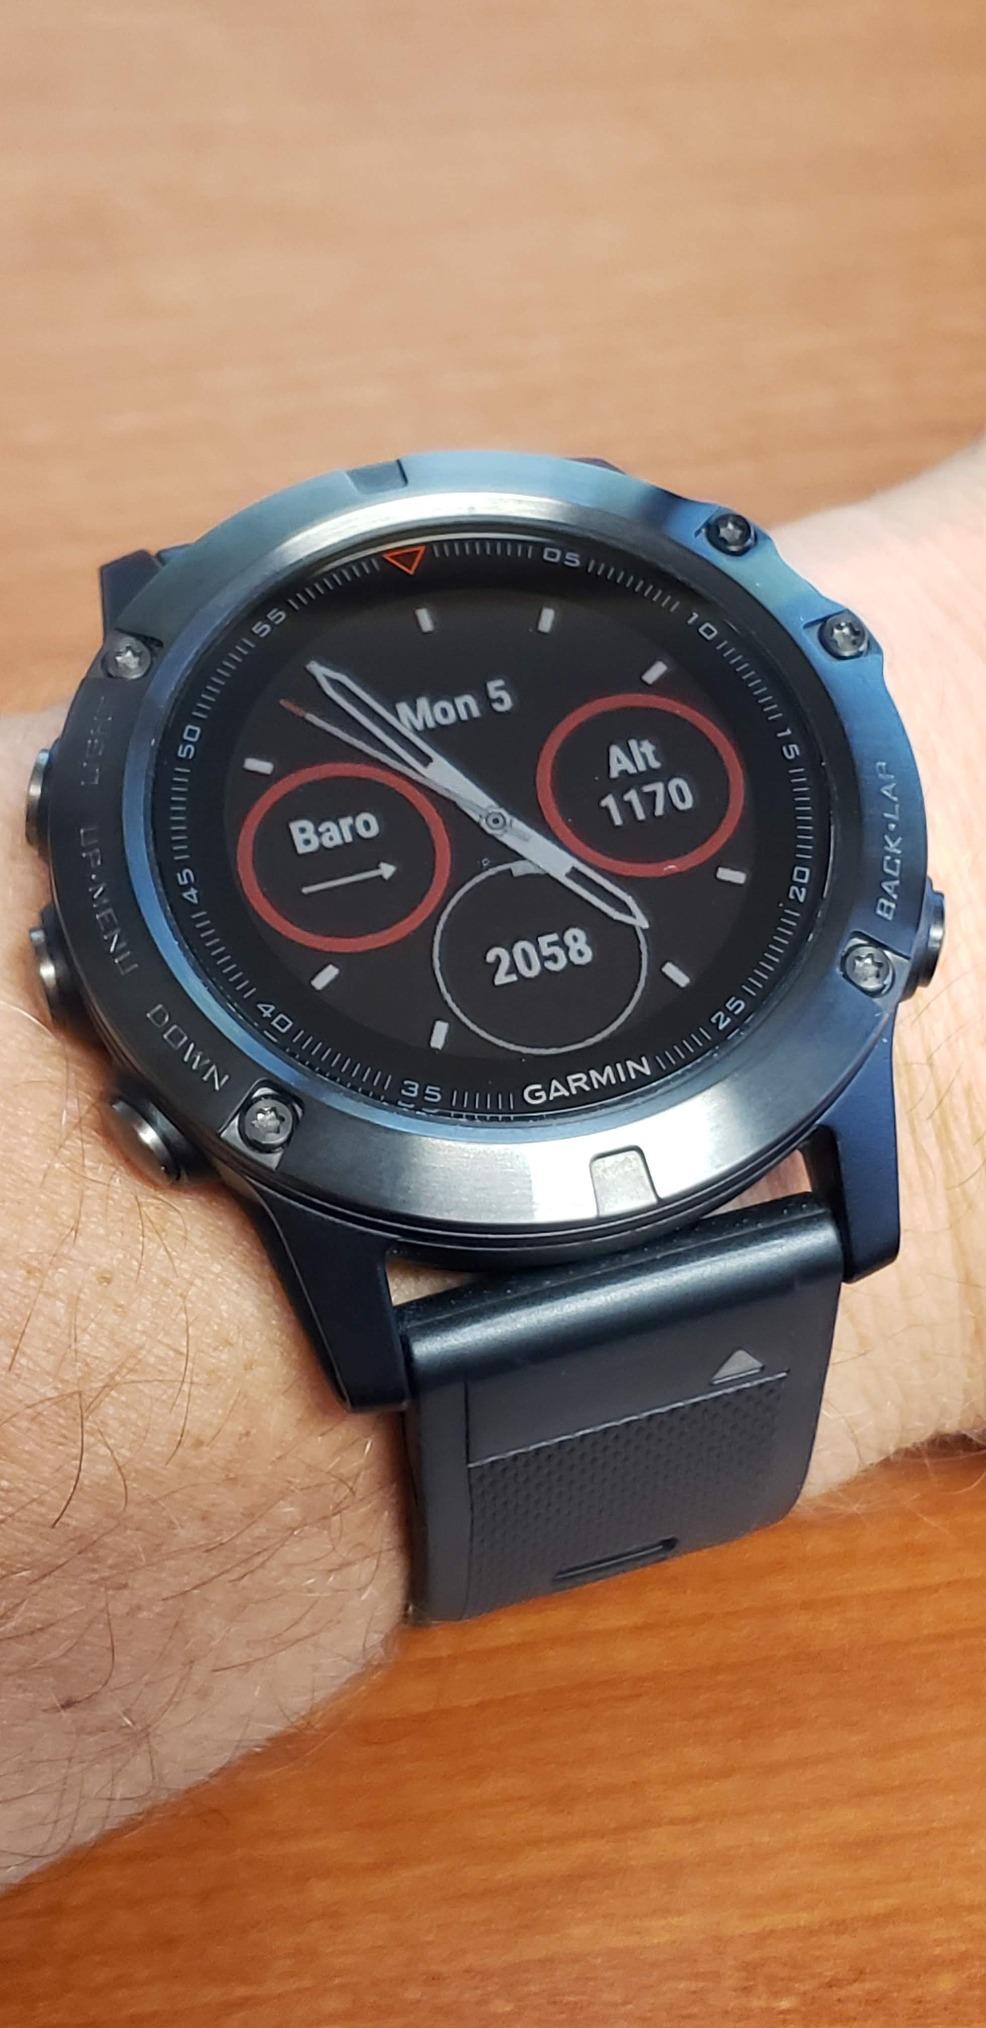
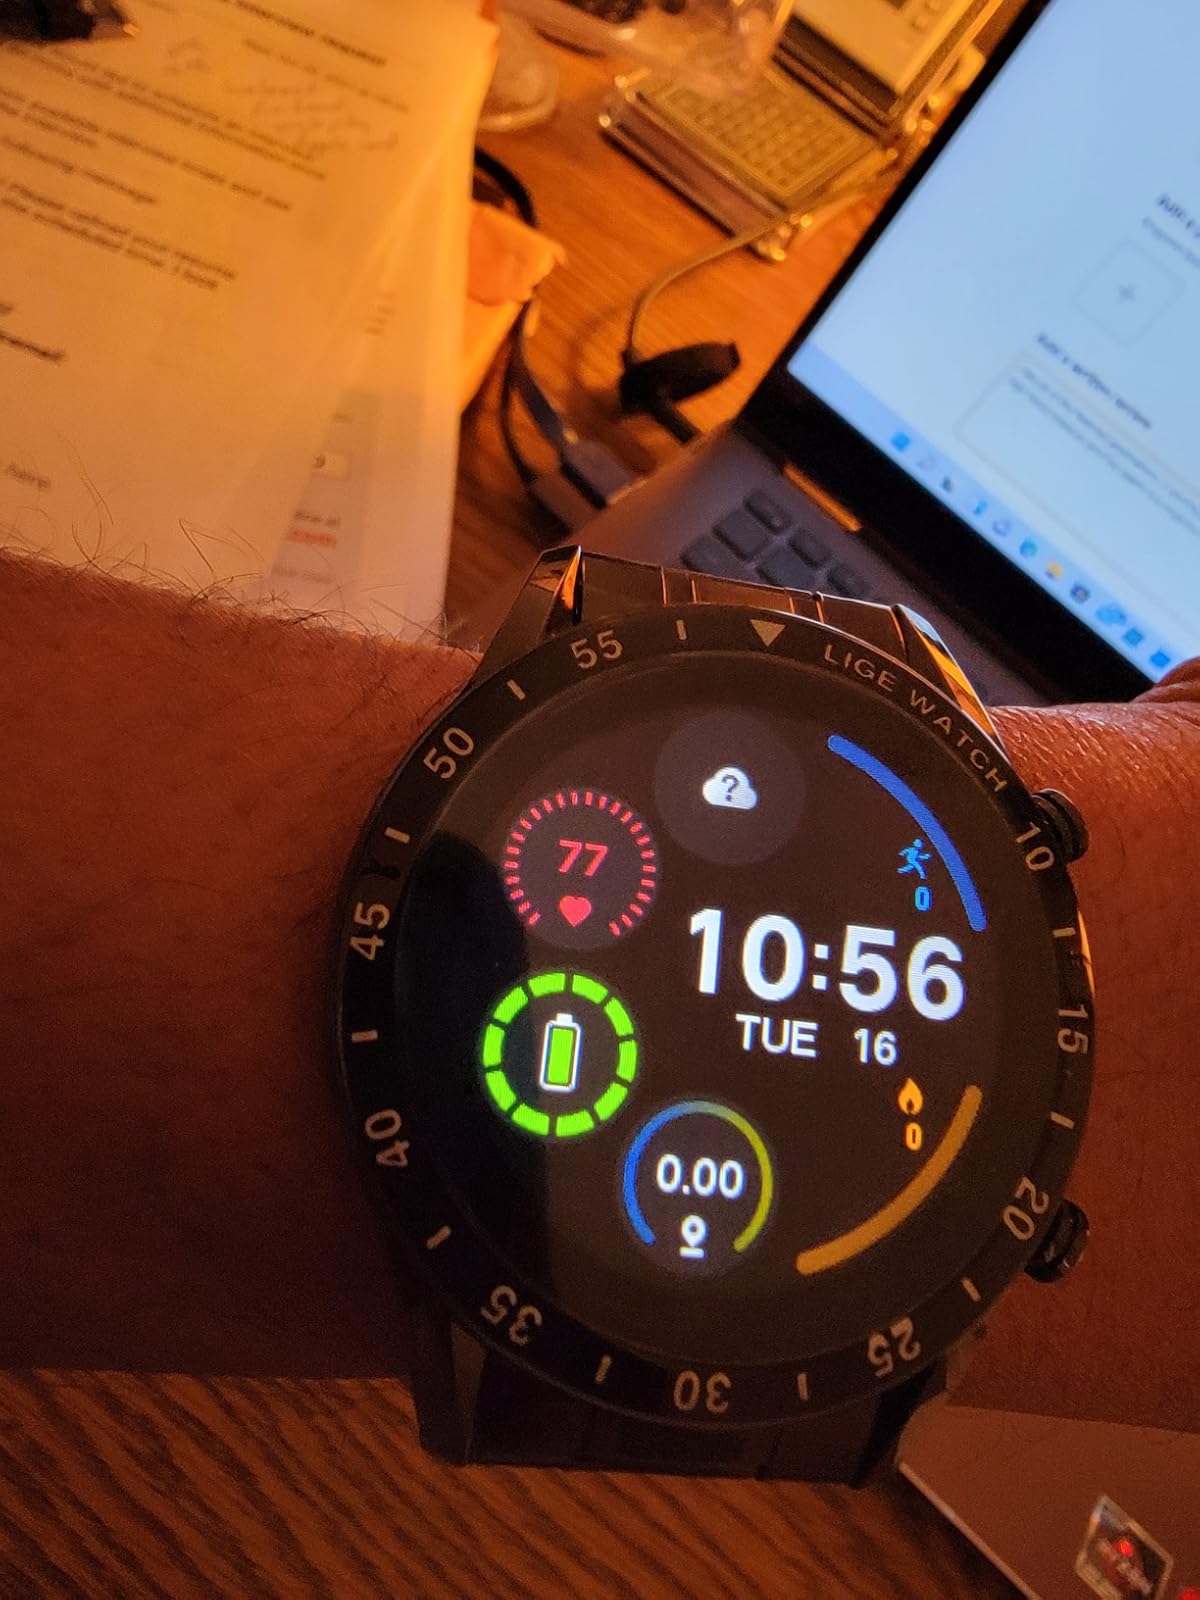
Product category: smartwatch
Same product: no